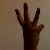
The image shows a hand gesture representing the number 6 in Indian Sign Language.